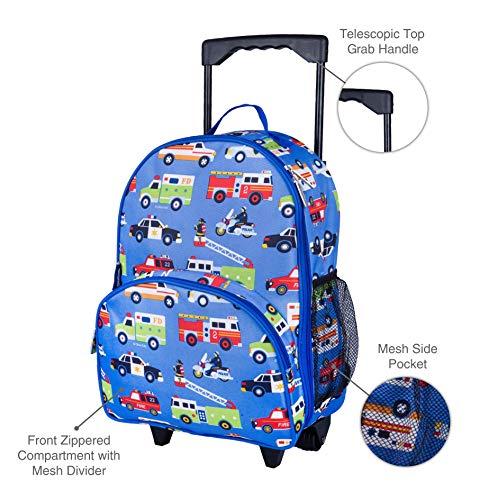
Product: Wildkin Heroes Rolling Luggage
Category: Toys & Games | Sports & Outdoor Play | Play Tents & Tunnels
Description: Coordinates with other Wildkin gear.
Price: $49.99
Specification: ProductDimensions:16x6x12inches|ItemWeight:1.1pounds|ShippingWeight:1.98pounds(Viewshippingratesandpolicies)|DomesticShipping:ItemcanbeshippedwithinU.S.|InternationalShipping:ThisitemcanbeshippedtoselectcountriesoutsideoftheU.S.LearnMore|ASIN:B00OAWVO1I|Itemmodelnumber:85111|Manufacturerrecommendedage:36months-10years